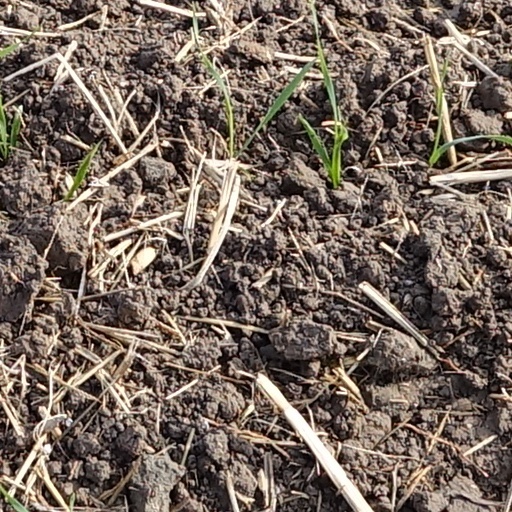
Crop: wheat